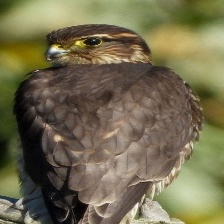
Species: MERLIN
Scientific name: FALCO COLUMBARIUS